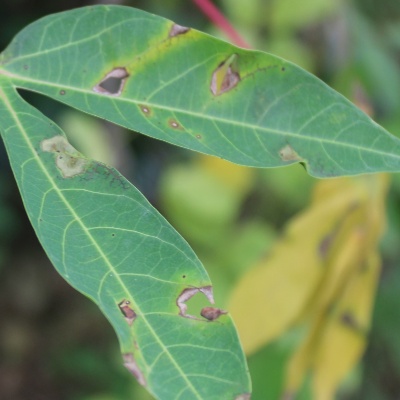
Crop: Cassava
Condition: brown spot